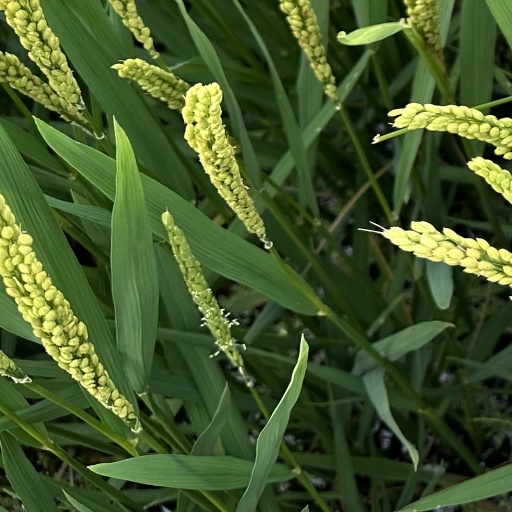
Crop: rice